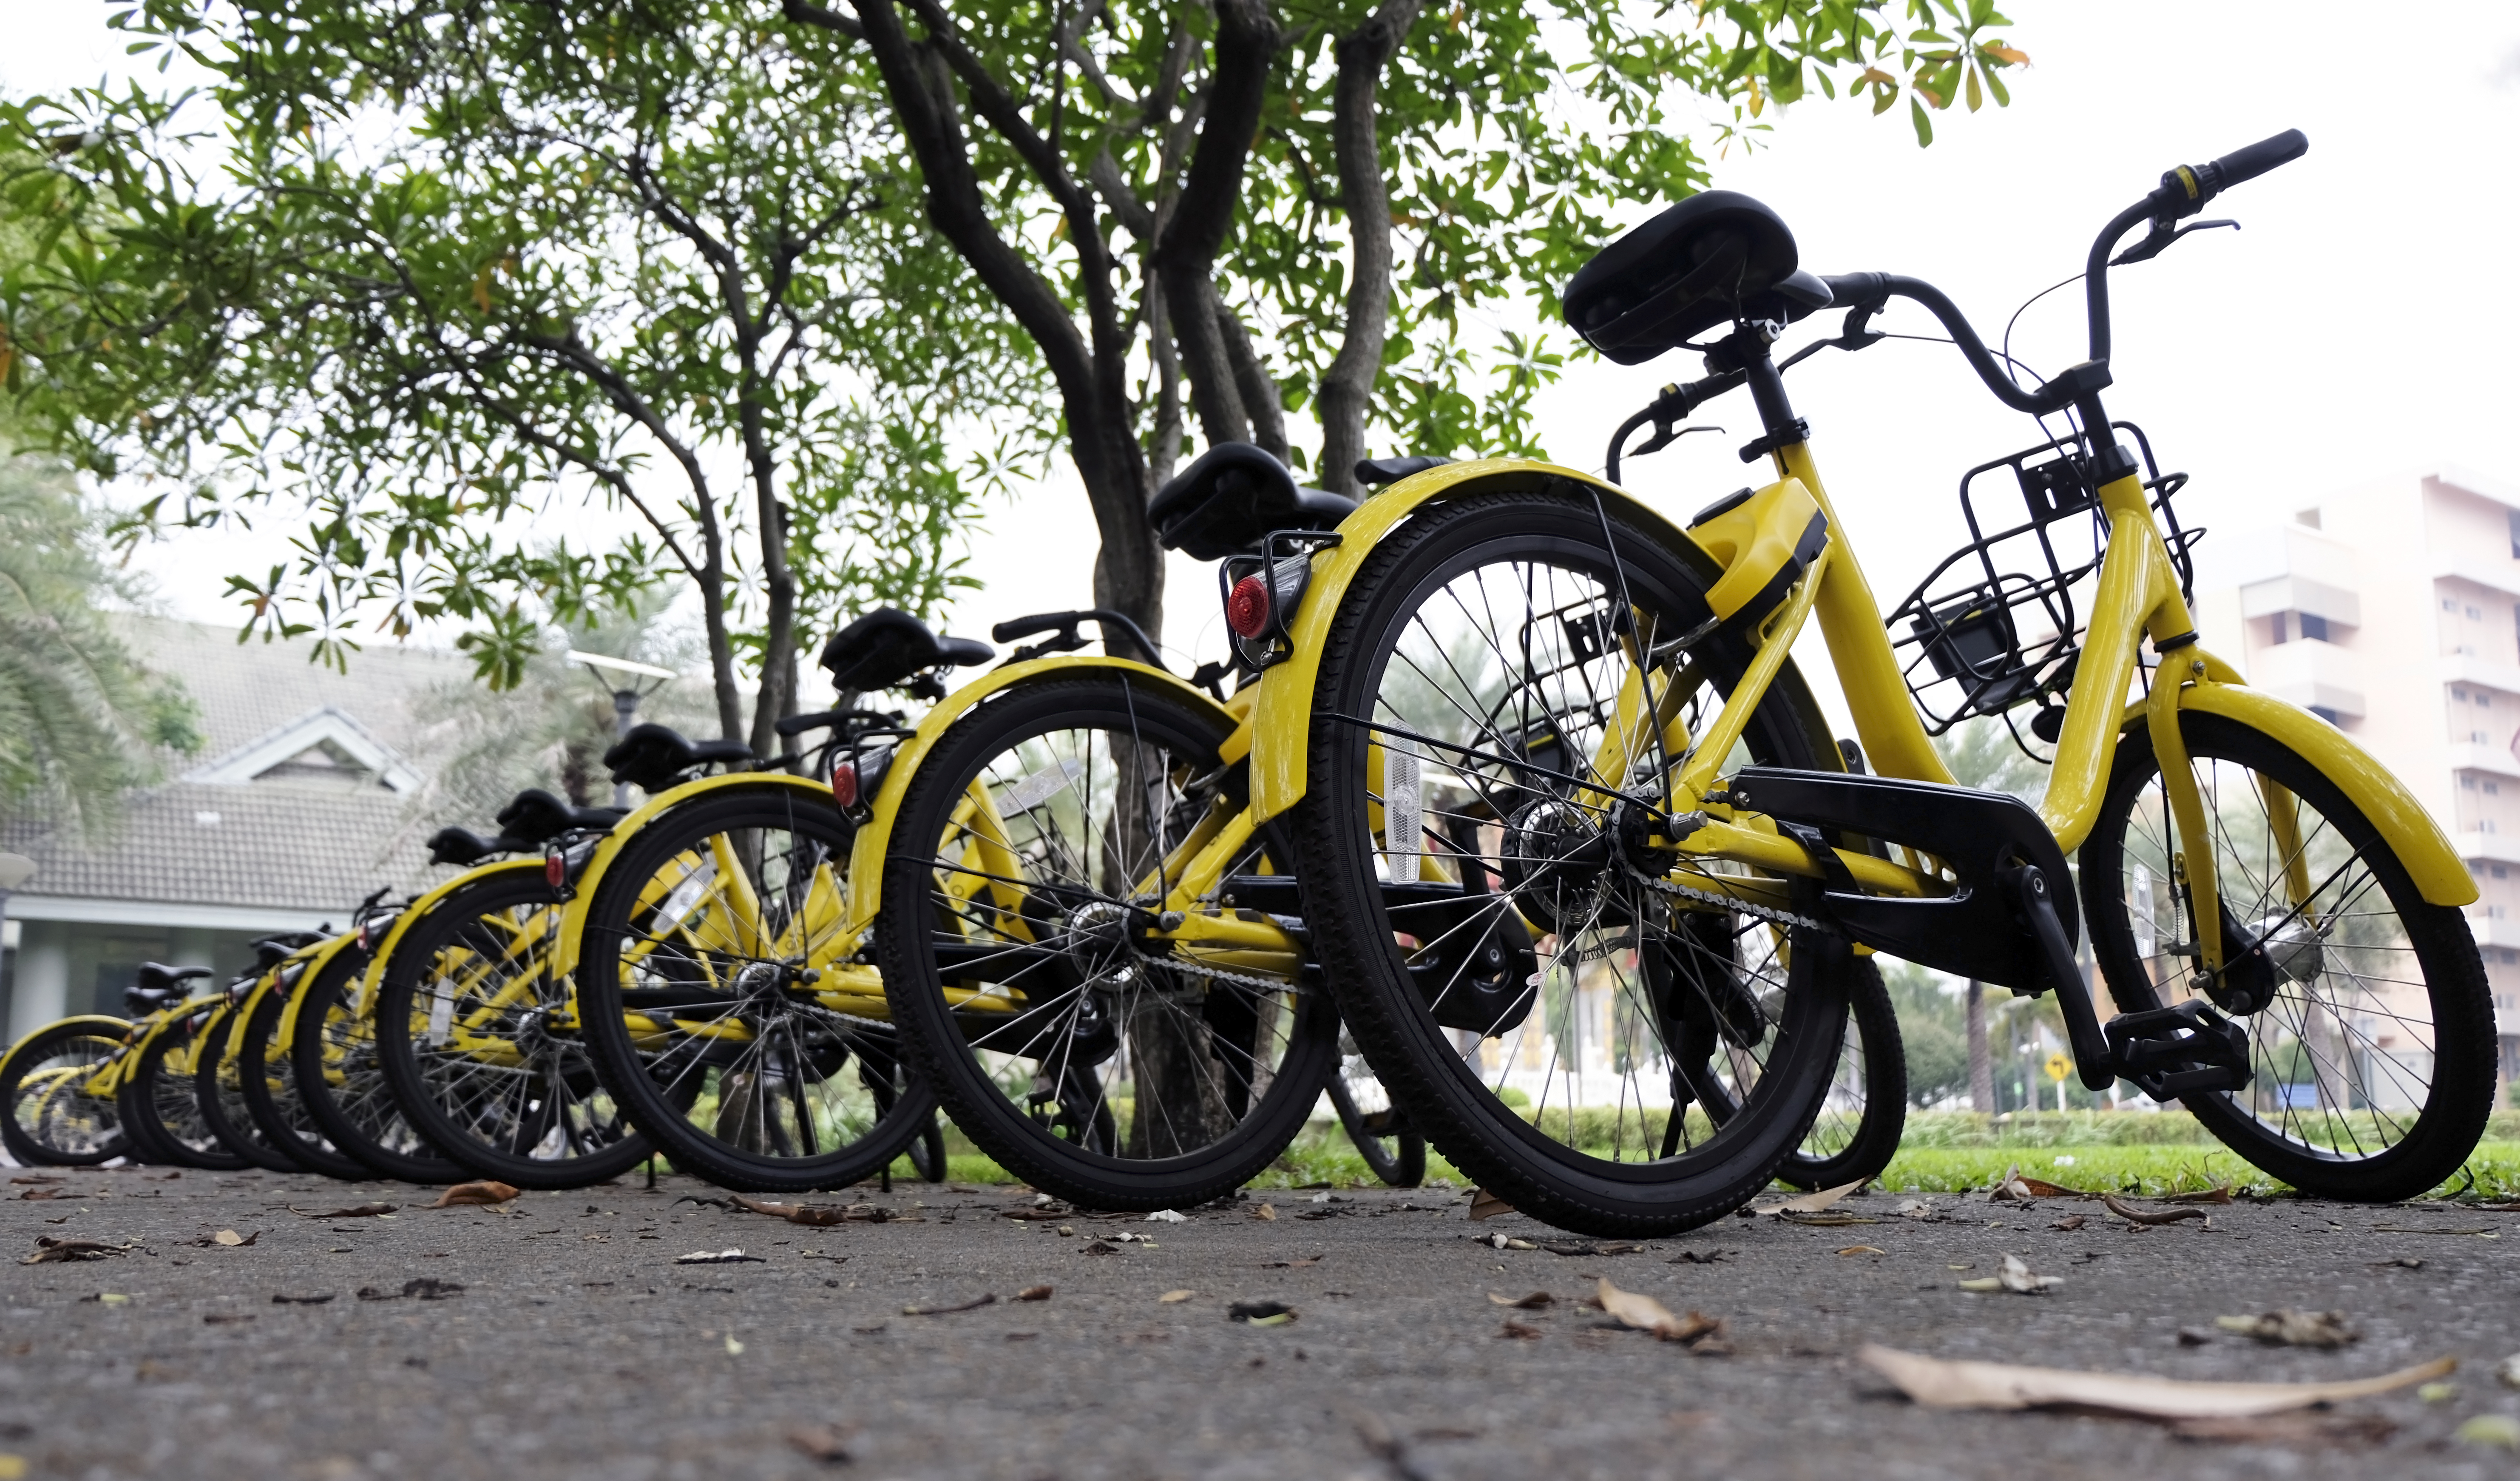
bicycle, bike, biking, china, city, cycle, equipment, group, healthy, hire, many, outdoor, public, rent, rental, ride, row, sidewalk, sport, street, tourism, town, traffic, transport, transportation, travel, urban, vehicle, wheel, land vehicle, bicycle wheel, bicycle tire, yellow, mode of transport, bicycle part, bicycle accessory, bicycle frame, spoke, bicycle fork, tire, bicycles equipment and supplies, bicycle saddle, hybrid bicycle, mountain bike, bicycle drivetrain part, bicycle pedal, sports equipment, automotive tire, road bicycle, tree, rim, cycling, bicycle handlebar, crankset, recreation, photography, plant, leisure, racing bicycle, cyclo cross bicycle, road, road cycling